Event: Nepal Earthquake
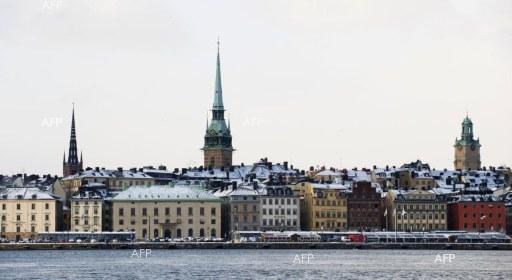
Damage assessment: no_damage